Leopold Philip de Heister

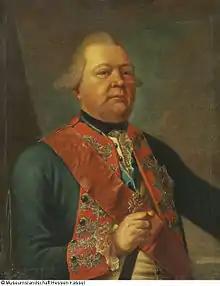
Leopold Philip de Heister

Leopold Philip de Heister (4 April 1716, Homberg - 19 November 1777, Kassel) was a Hessian general who notably fought for the British during the American Revolutionary War.